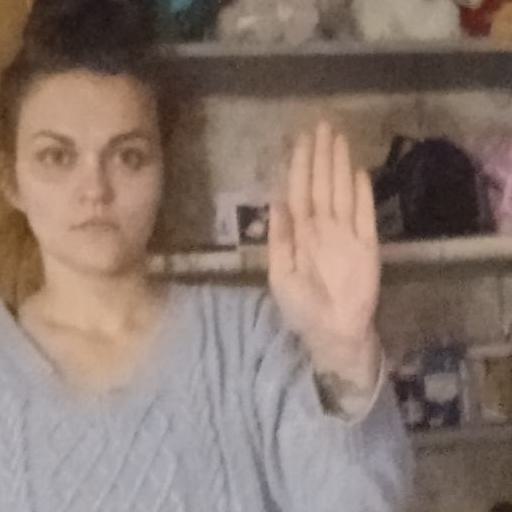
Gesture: stop